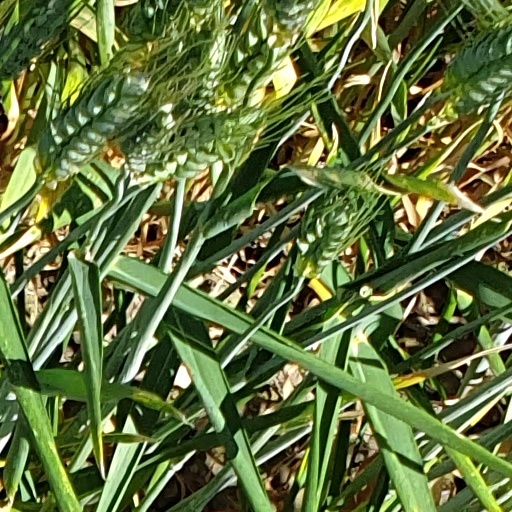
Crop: wheat